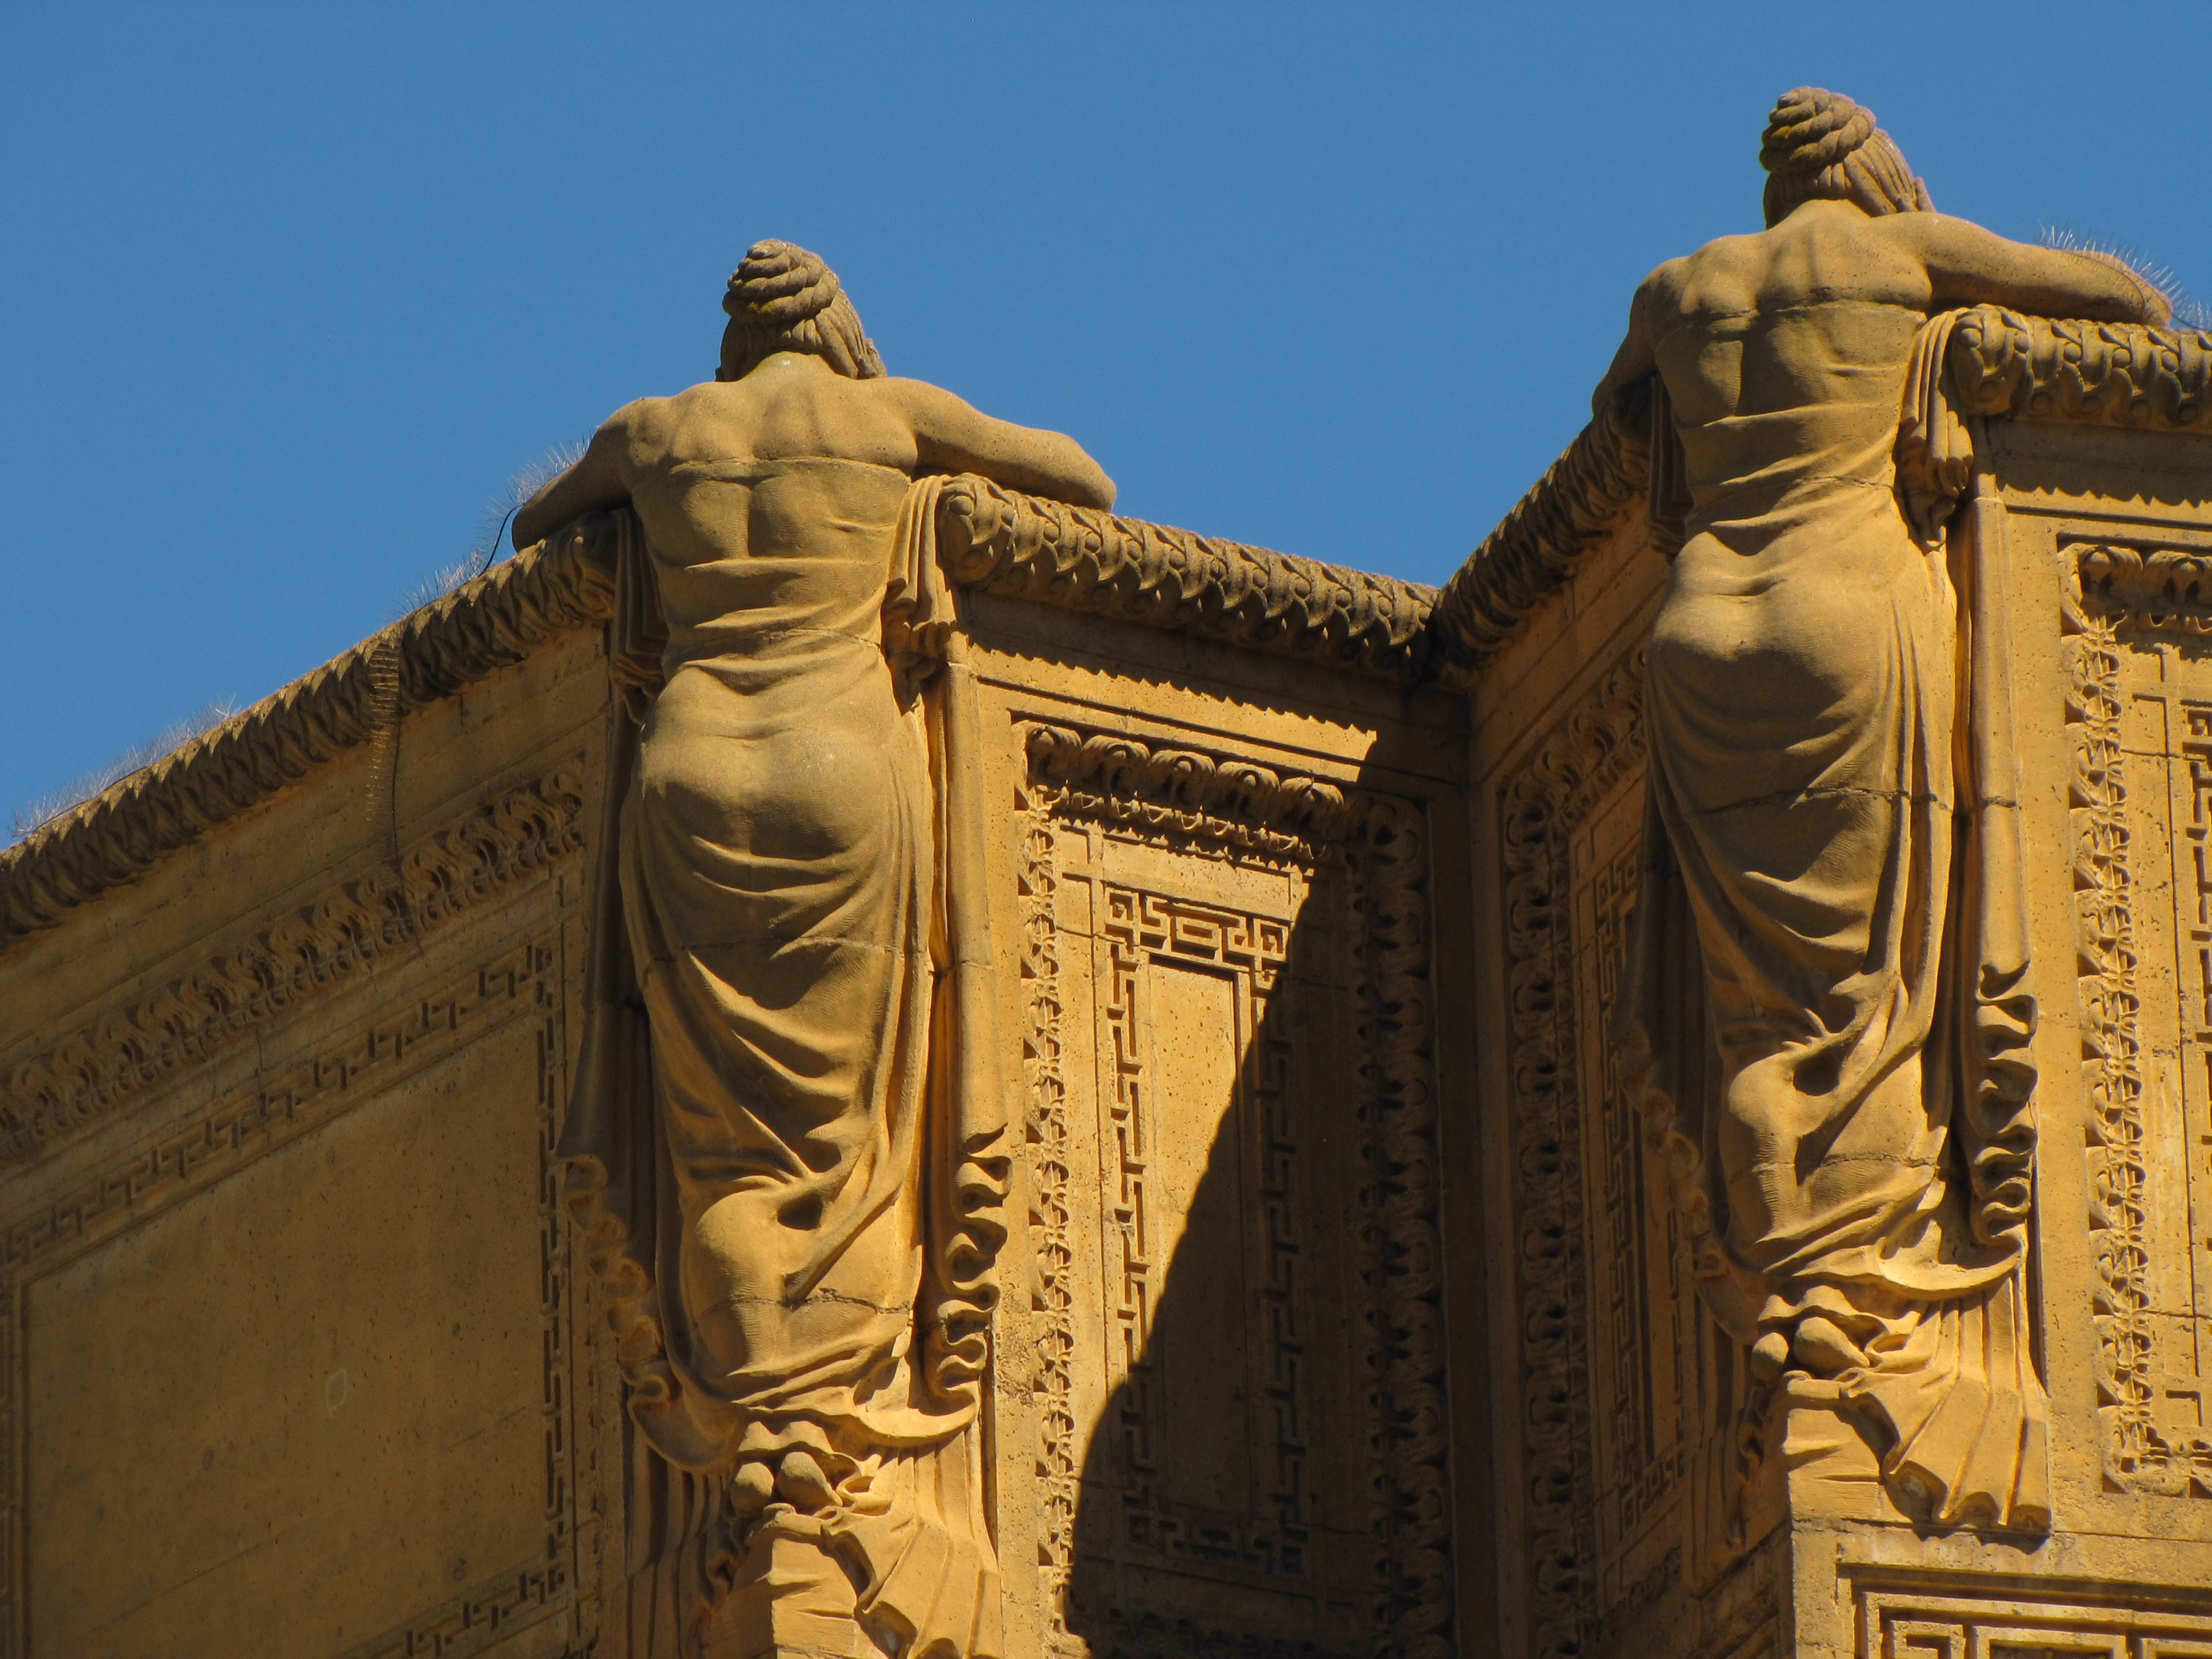
creative, stone, monument, san francisco, statue, column, artistic, landmark, historic, place of worship, sculpture, structures, art, temple, statues, sculptures, carving, stonework, ladies, architectural, hindu temple, ancient history, egyptian temple